Alex Horne

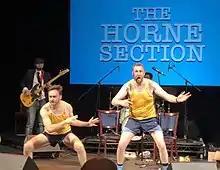
The Horne Section performing in 2019

Since 2010, Horne has been performing with his band The Horne Section as the compere of comedy variety shows. "Alex Horne Presents The Horne Section" (2012–14) ran for three series on BBC Radio 4, and "The Horne Section Podcast" launched in 2018.